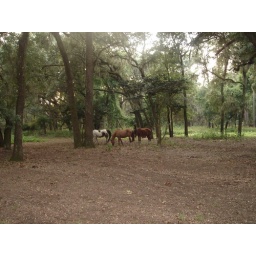
horses in trees